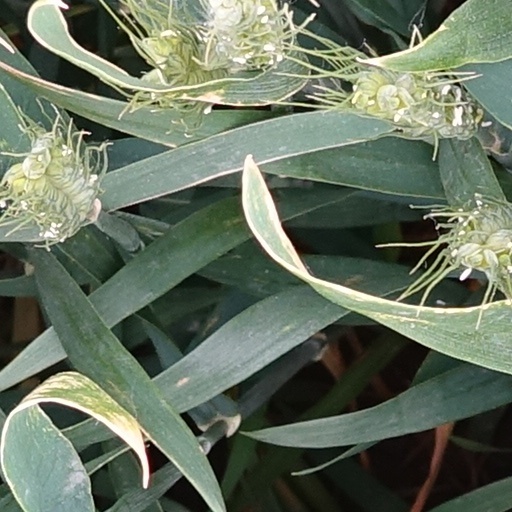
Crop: wheat